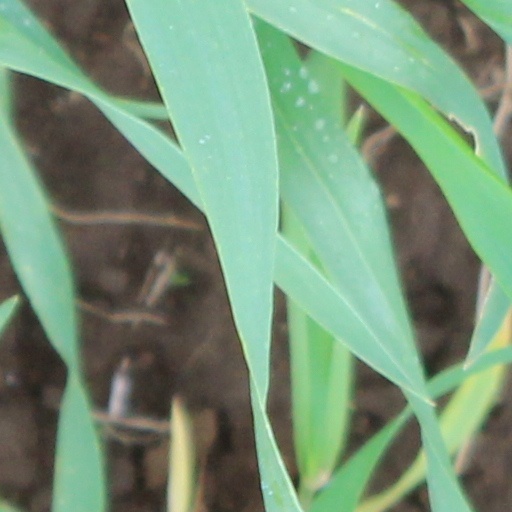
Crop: wheat